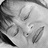
Emotion: sad